Cuba–Russia relations

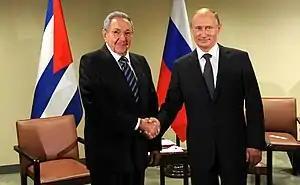
Vladimir Putin with Raúl Castro in 2015.

Since the fall of the Soviet Union in 1991, Cuba and Russia have maintained their diplomatic relations. After Vladimir Putin came to power in 2000, relations between both countries increased. In December 2000, Putin visited Cuba and he along with Fidel Castro called for the lifting of the embargo on Cuba. Russia is still Cuba's leading creditor and the two countries maintain close economic ties with each other. Cuba strongly supported Russia's position in the Russo-Georgian War. In the fall of 2008 Cuba and Russia increased joint cooperation with each other in the field of economics. Russian deputy Prime Minister Igor Sechin visited Cuba several times in 2008 in order to increase economic and political ties. Russia was the first country to provide aid to Cuba after three hurricanes devastated the country in the fall of 2008. The assistance provided by Russia included four planes of food, medical supplies and construction supplies.